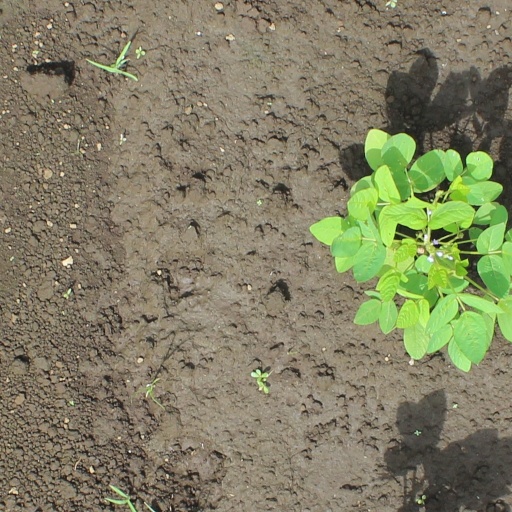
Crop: soybean